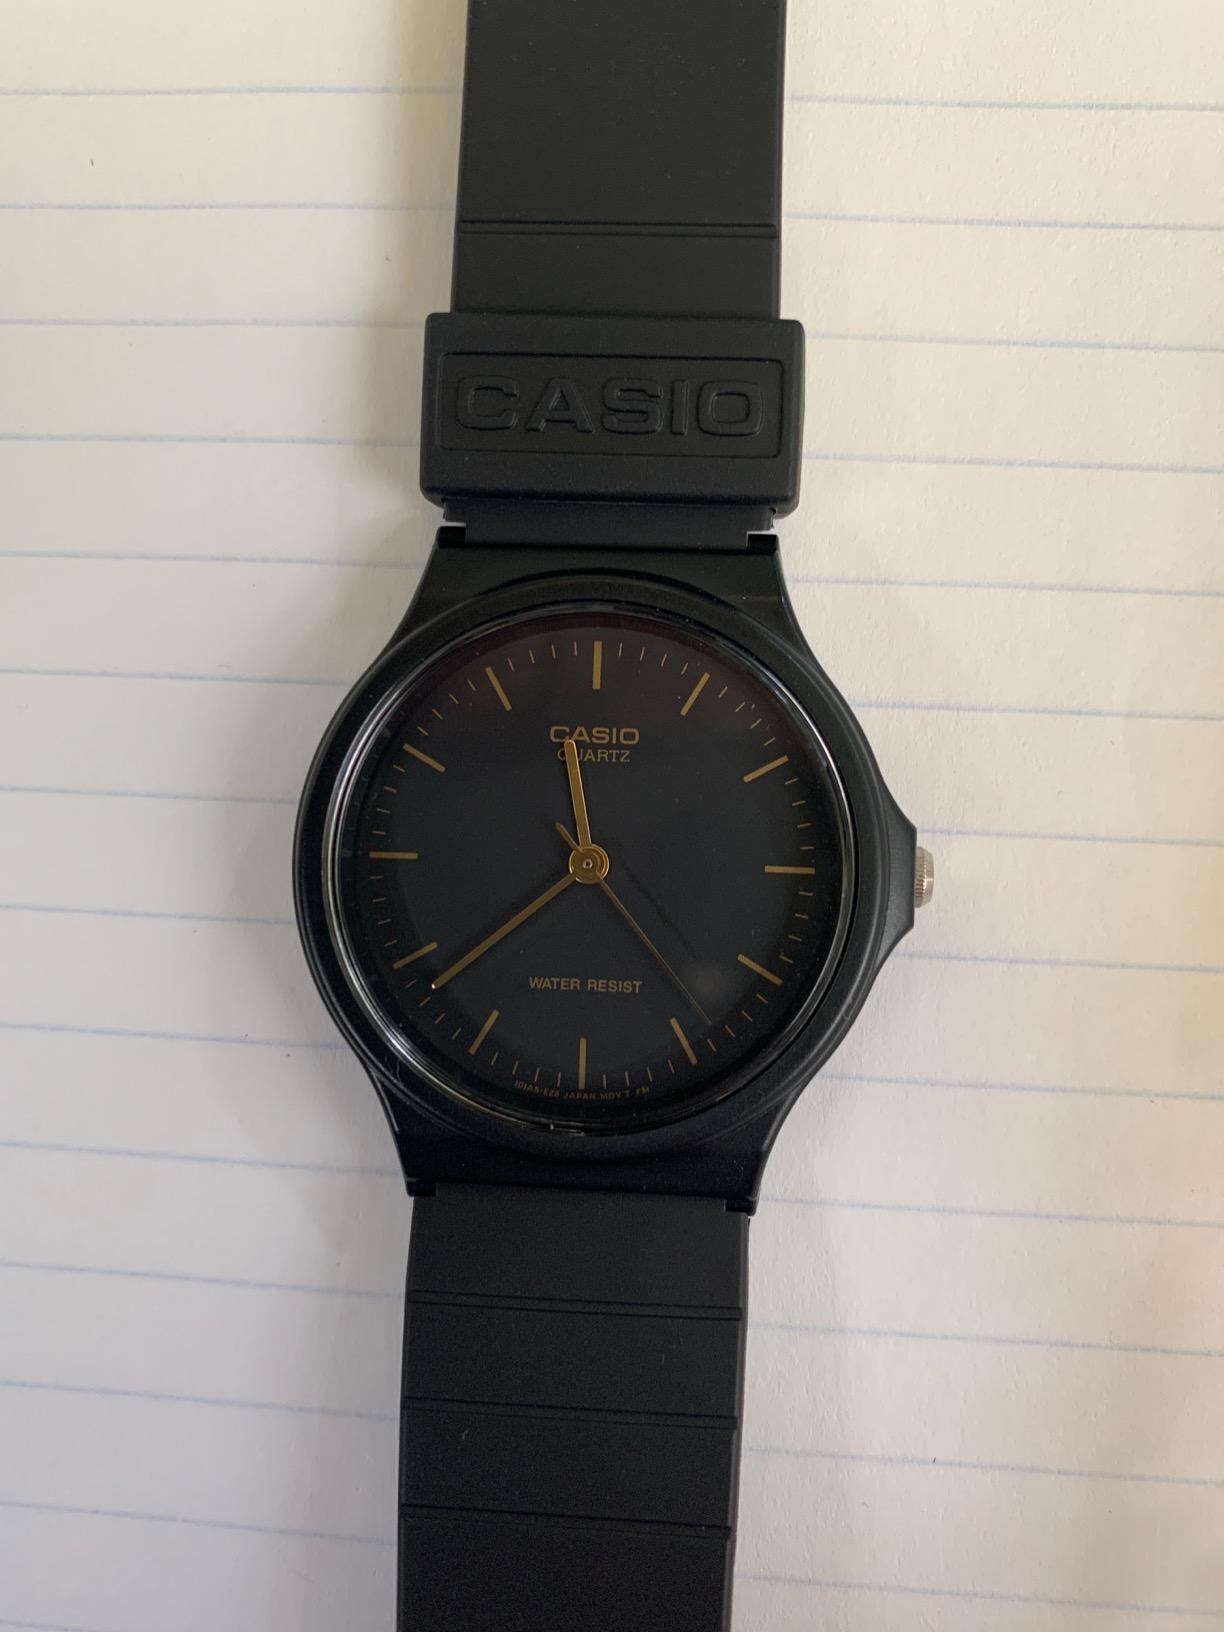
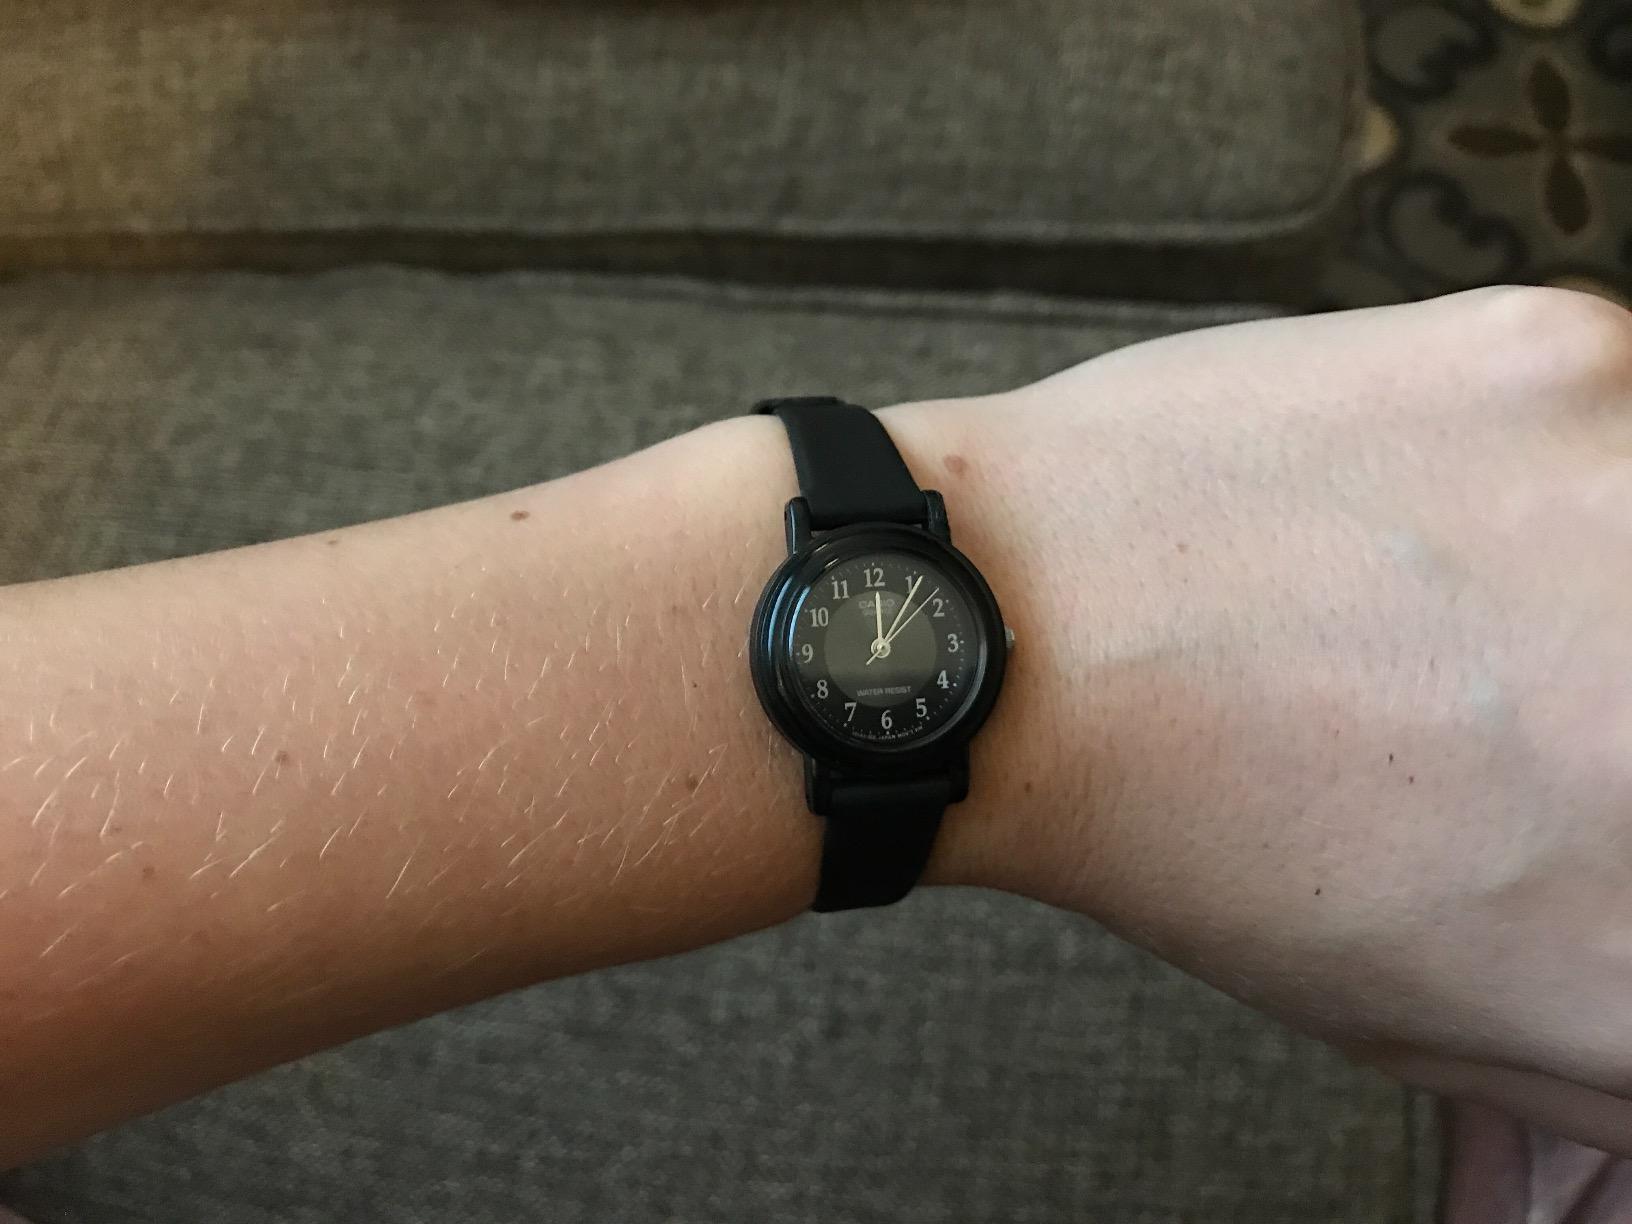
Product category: accessories_watch
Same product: no